Copper in renewable energy

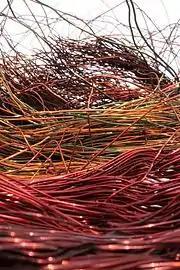
Copper wires for recycling

Copper plays an important role in these renewable energy systems, mainly for cables and pipes. Copper usage averages up to five times more in renewable energy systems than in traditional power generation, such as fossil fuel and nuclear power plants. Since copper is an excellent thermal and electrical conductor among engineering metals (second only to silver), electrical systems that utilize copper generate and transmit energy with high efficiency and with minimum environmental impacts.